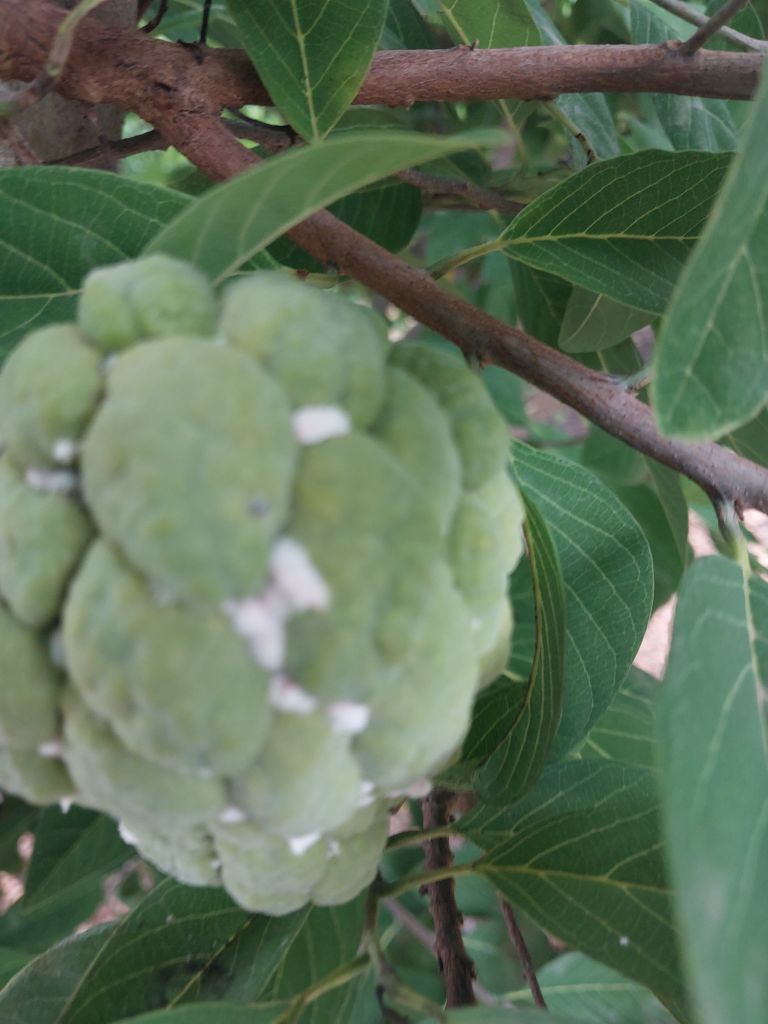
Disease label: Mealy Bug